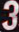
Number: 3